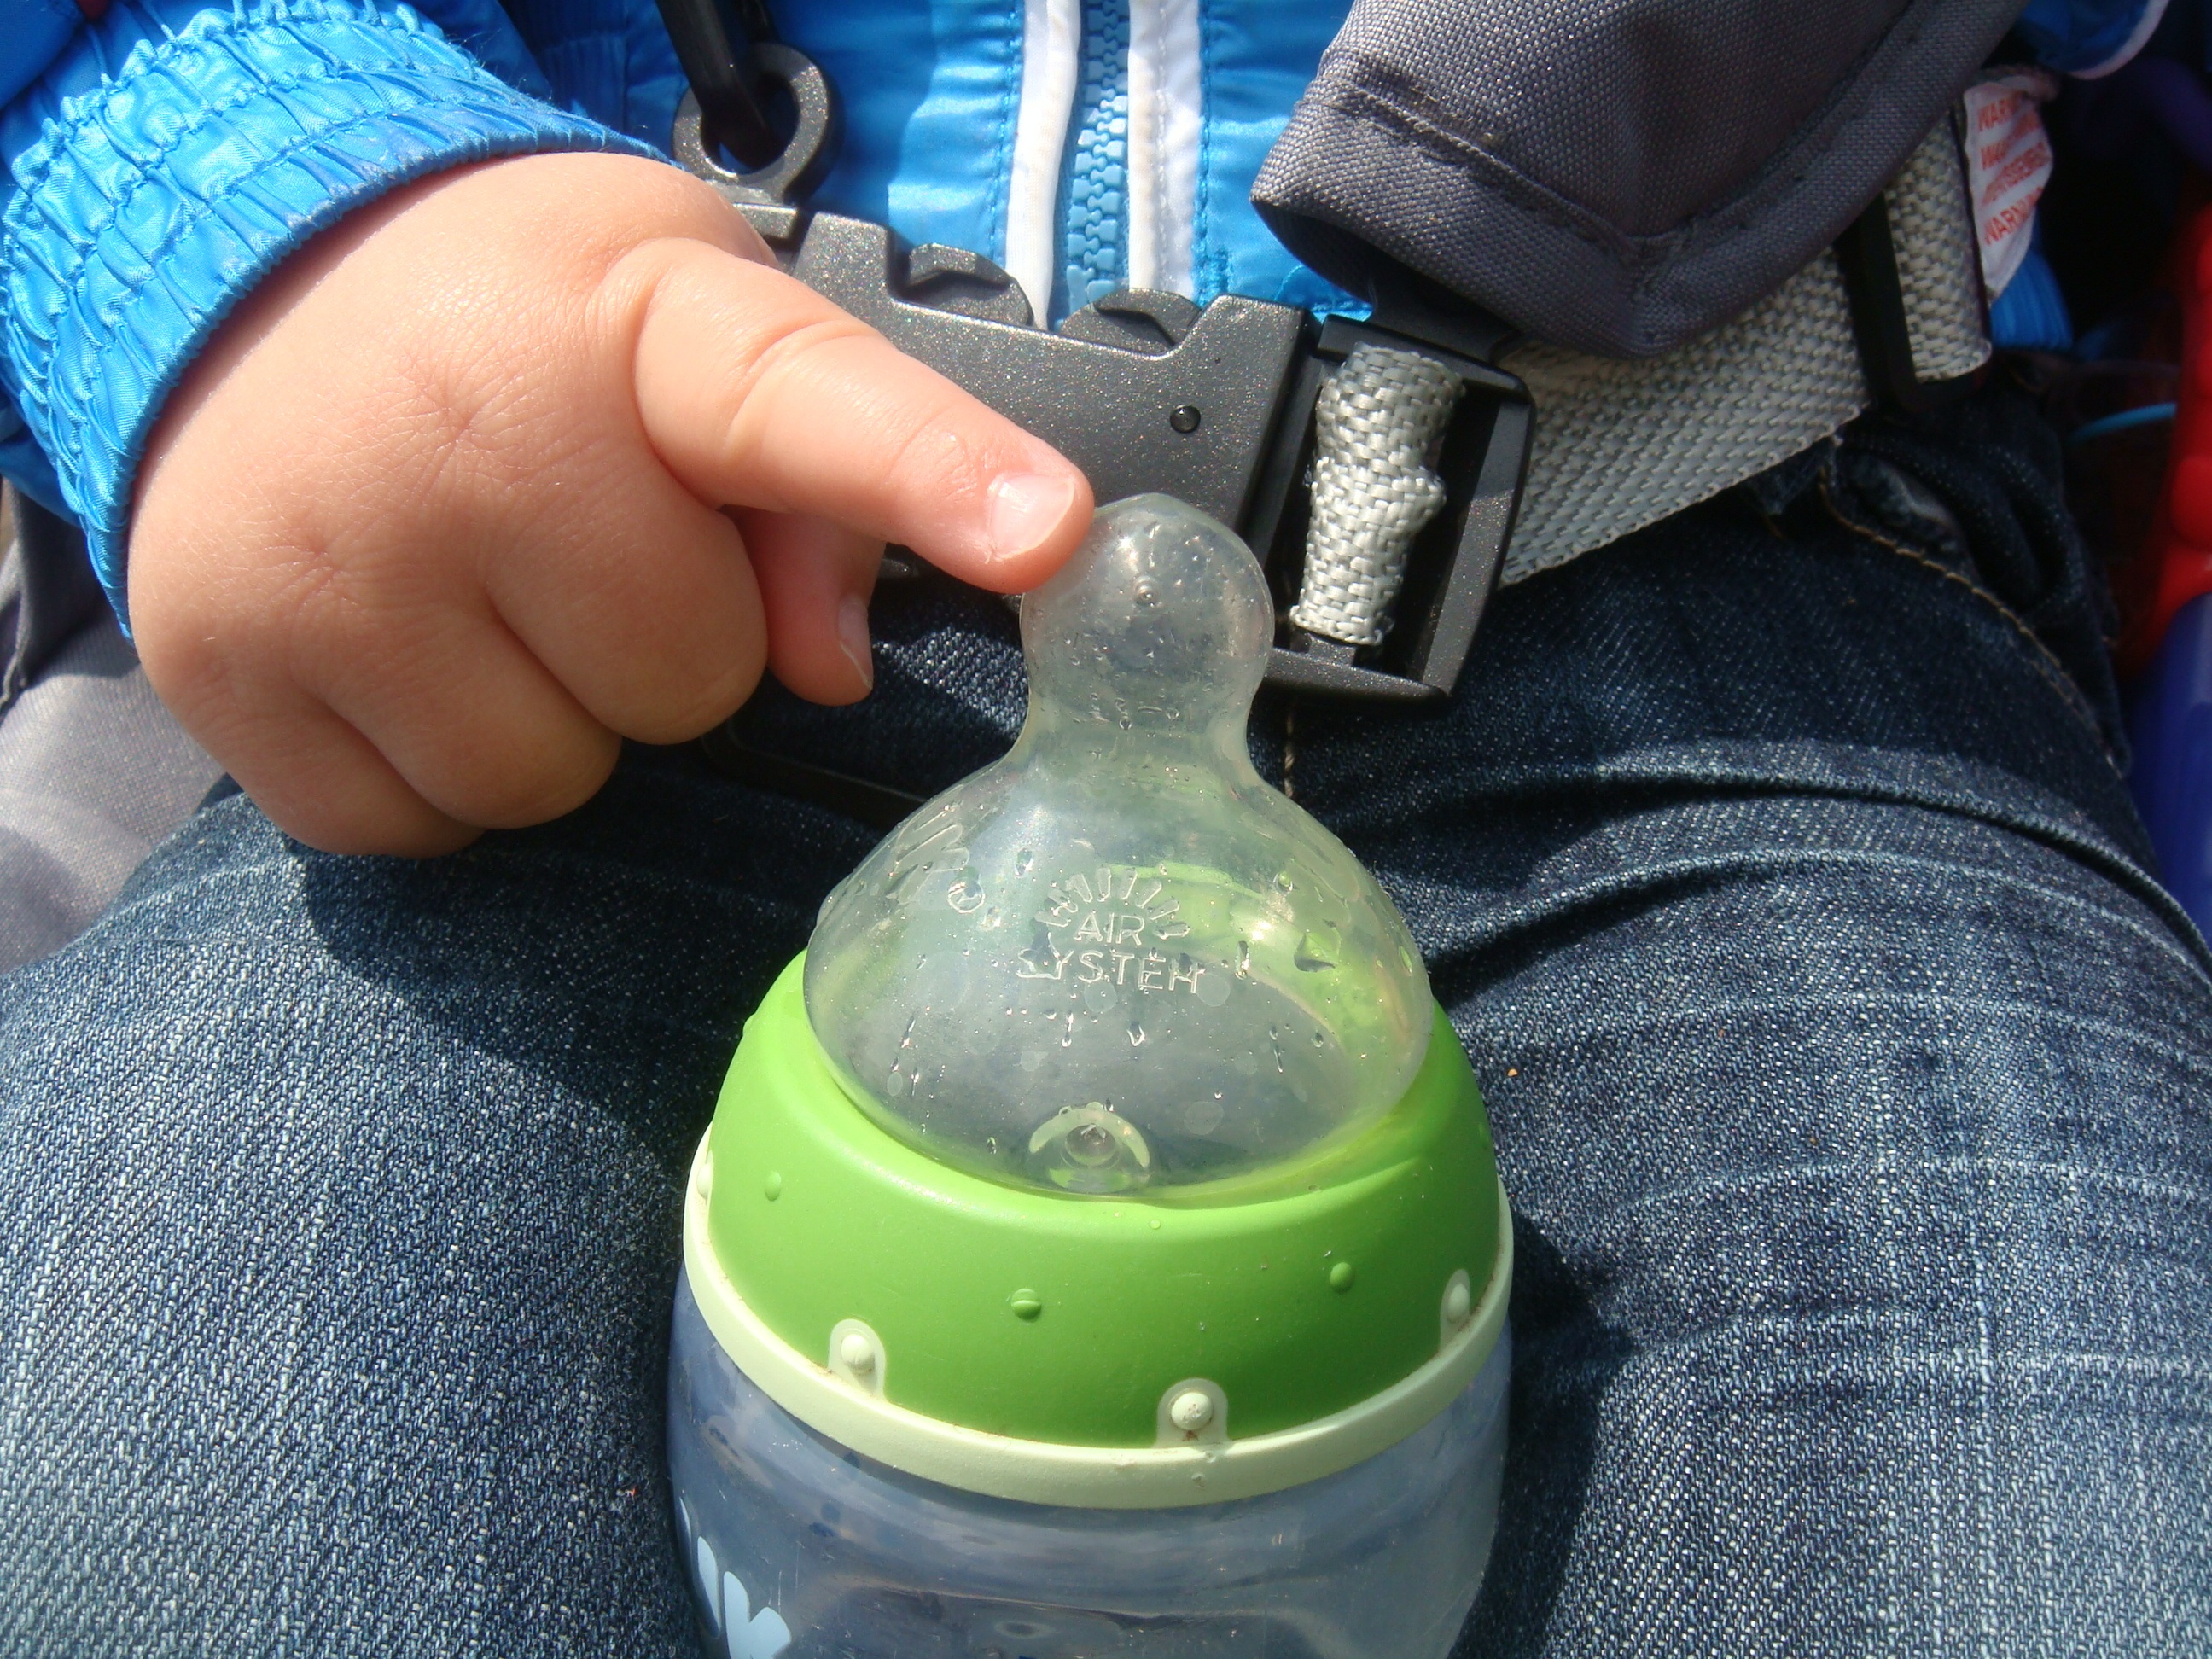
hand, sweet, cute, touch, finger, green, small, bottle, blue, baby, hand tool, baby hand